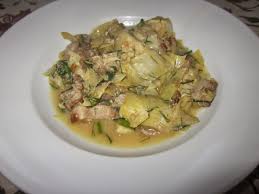
Yemek: enginar